Fort Lesley J. McNair

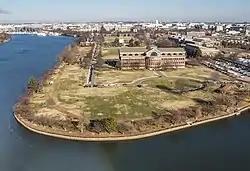
Fort McNair peninsula from the air

Fort Lesley J. McNair, also historically known as the Washington Arsenal, is a United States Army post located on the tip of Buzzard Point, the peninsula that lies at the confluence of the Potomac River and the Anacostia River in Washington, D.C. To the peninsula's west is the Washington Channel, while the Anacostia River is on its south side. The fort has been an army post for more than 200 years, third in length of service, after the United States Military Academy at West Point and the Carlisle Barracks. The fort is named for General Lesley James McNair, who was killed in action by friendly fire in Normandy, France during World War II.